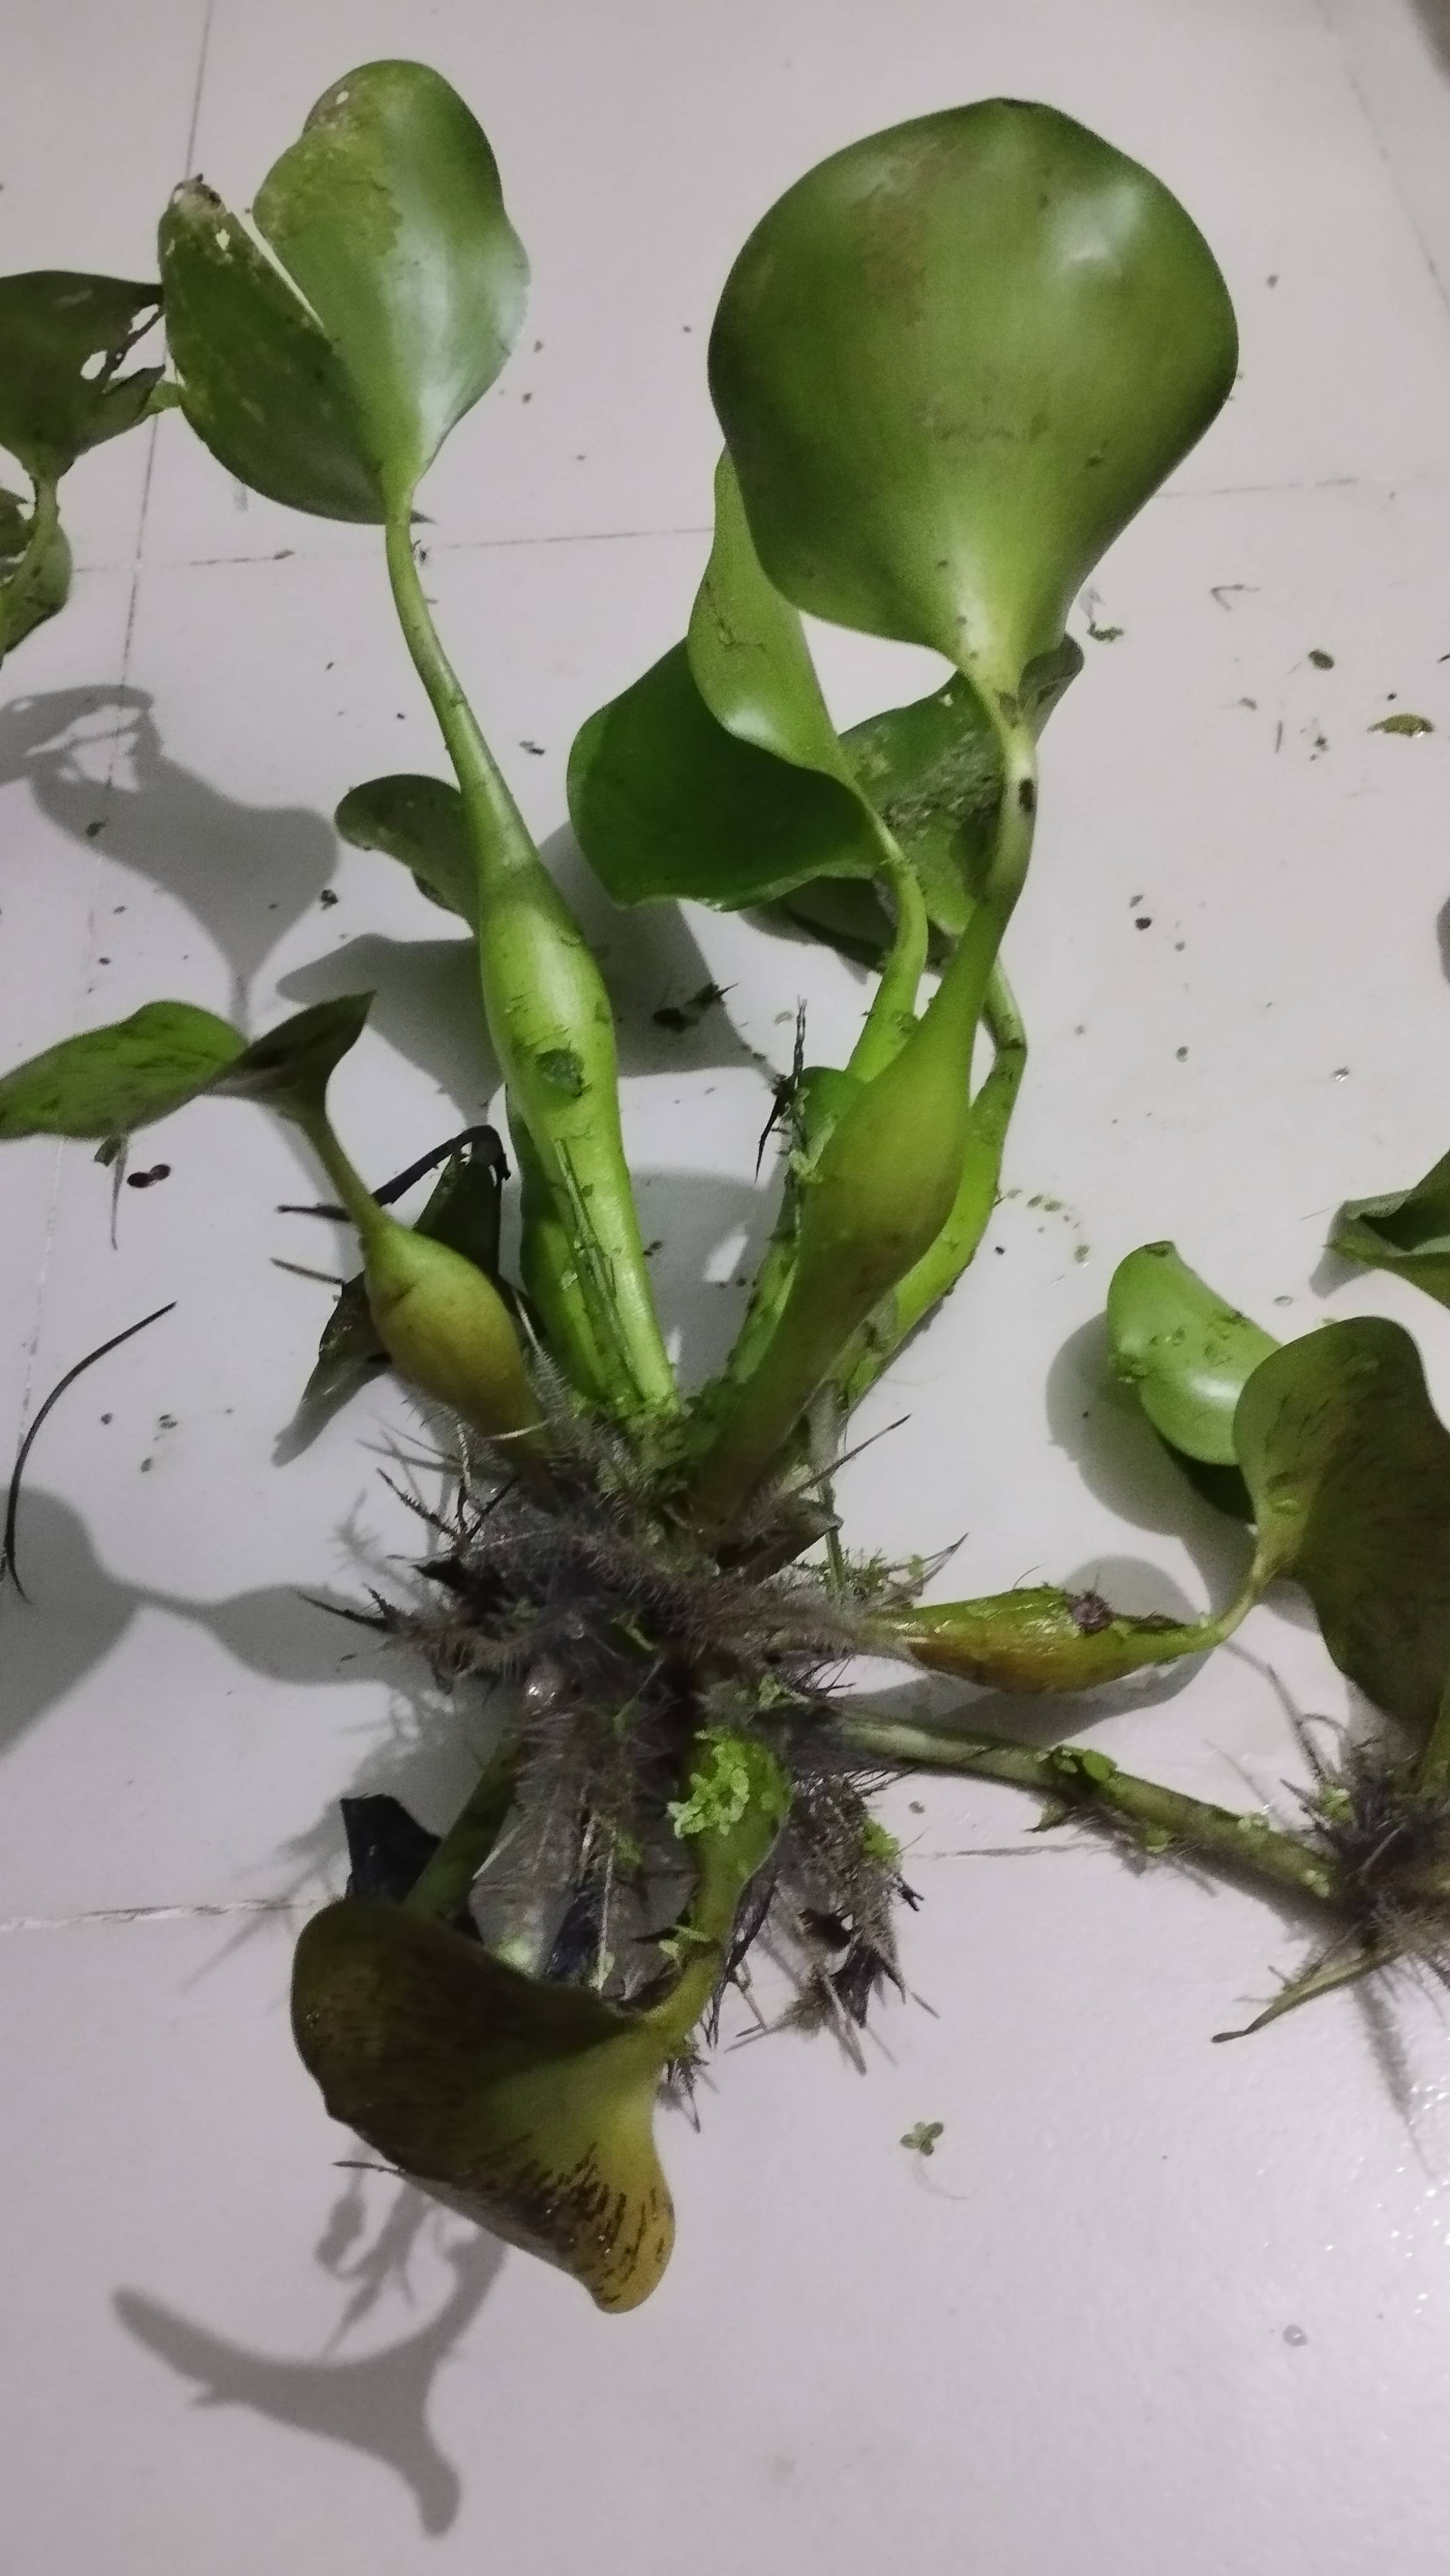
Species: Common Water Hyacinth (Eichornia crassipes)